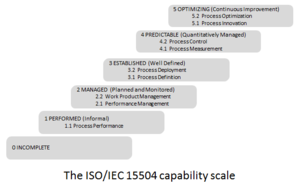
Tudor IT Process Assessment, dit TIPA, est un cadre méthodologique pour l’évaluation de processus. La première version fut publiée en 2003 par le Centre de recherche public Henri-Tudor basé à Luxembourg. Aujourd’hui, TIPA est une marque déposée du Luxembourg Institute of Science and Technology. TIPA propose une démarche structurée pour déterminer l'aptitude de processus en comparaison aux bonnes pratiques du métier. TIPA contribue également à l'amélioration des processus en proposant une analyse des écarts et des actions d'amélioration ciblées.